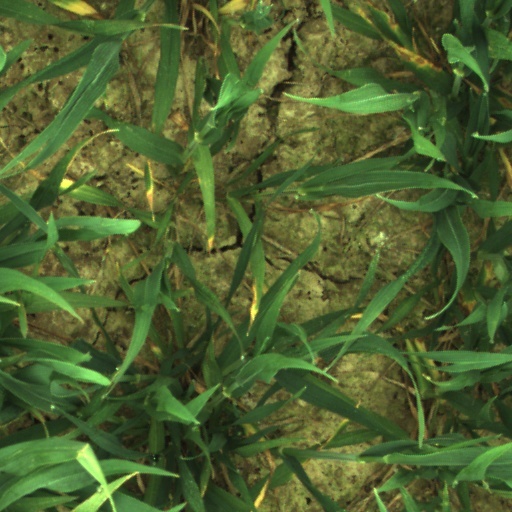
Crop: wheat